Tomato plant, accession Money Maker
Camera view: tilt-top (135 deg); turntable rotation: 330 degrees
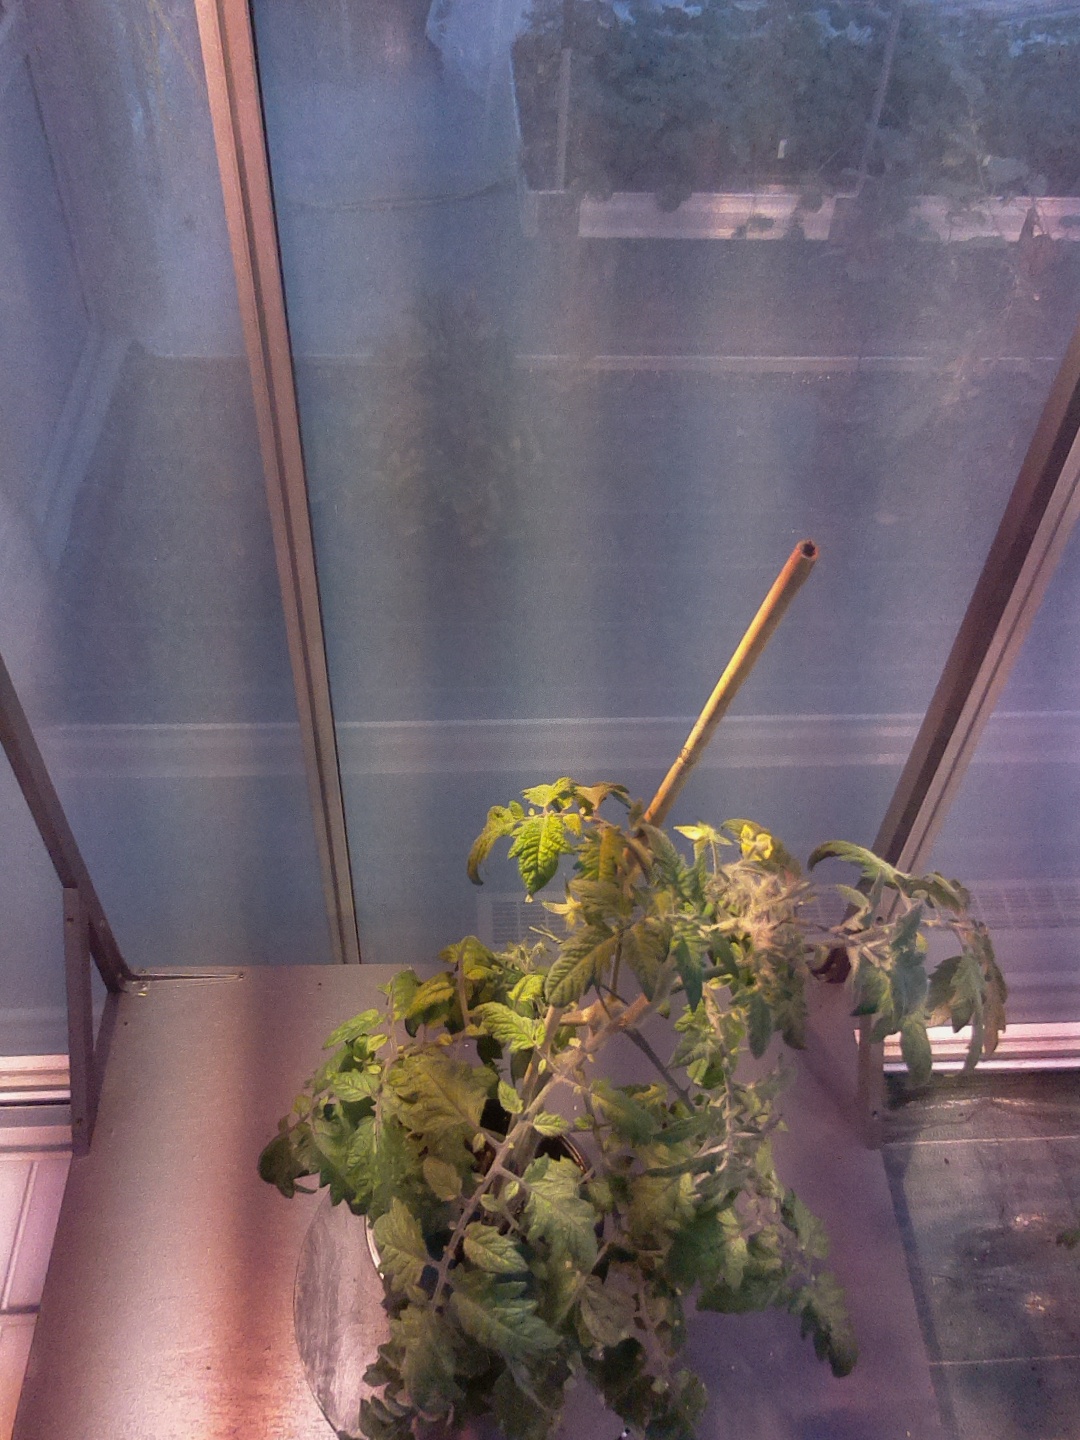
BBCH growth stage 71: 10%-20% of final fruit size